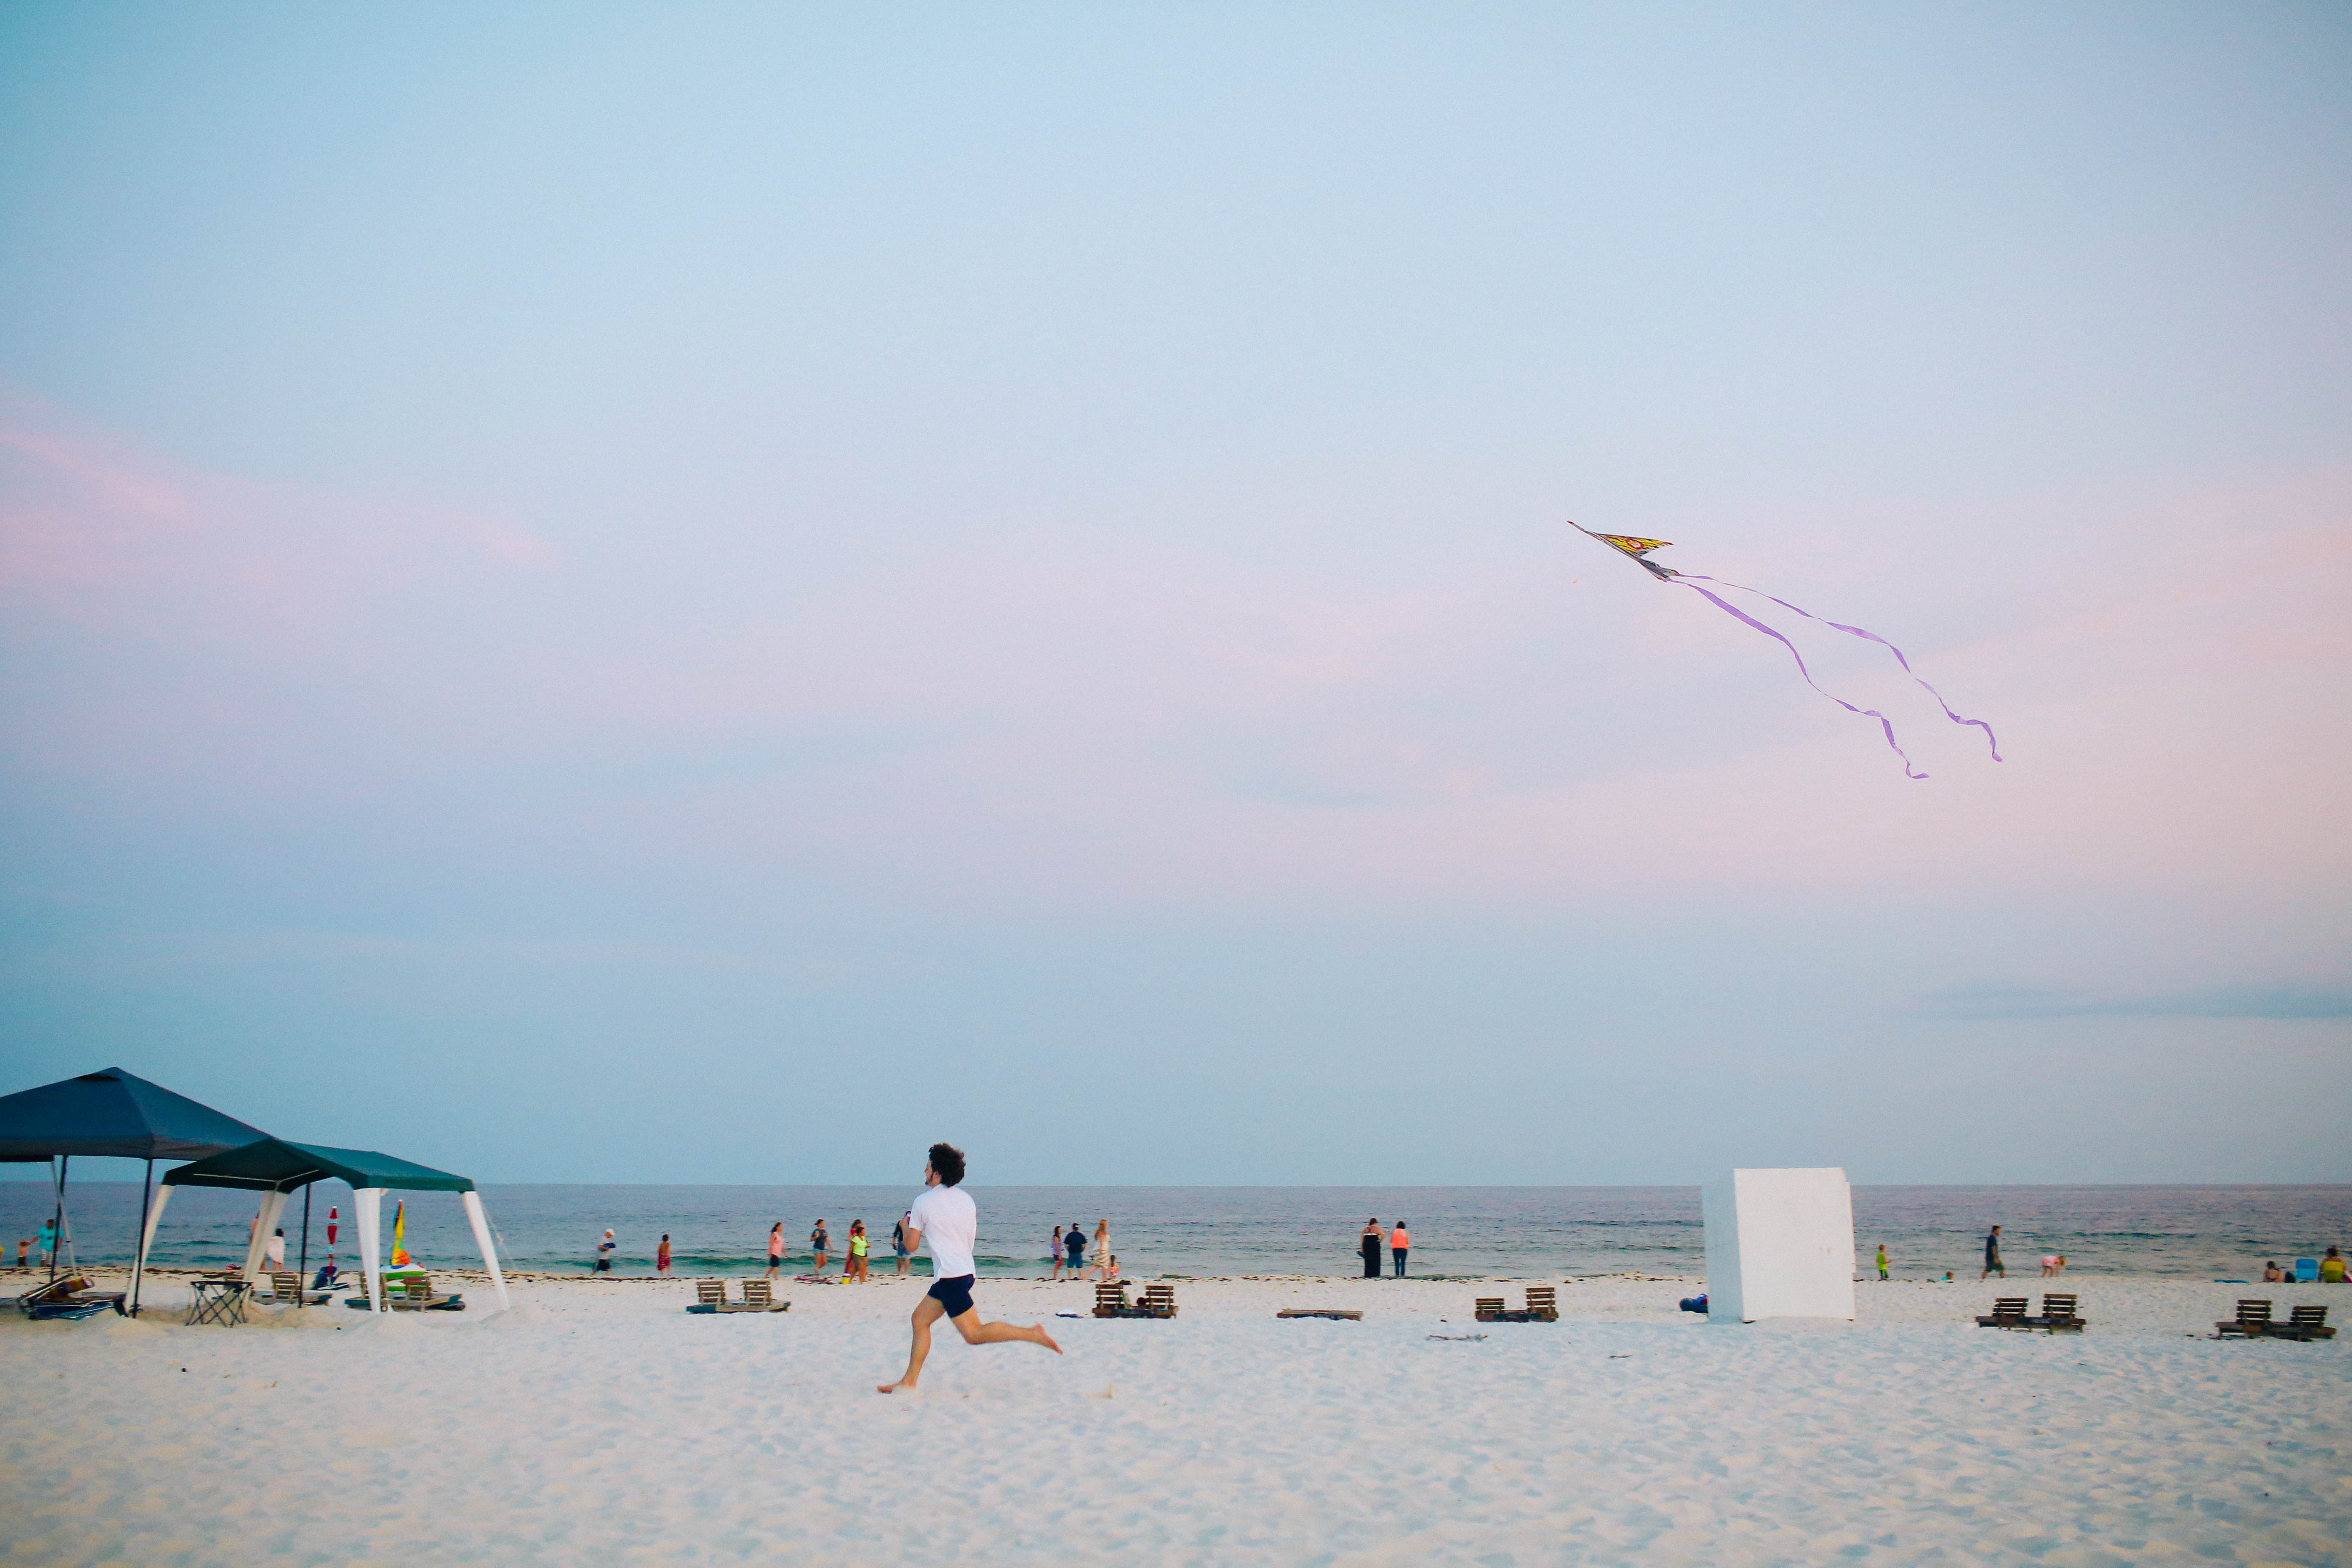
beach, sea, coast, water, sand, ocean, horizon, people, sky, shore, wave, wind, vacation, coastline, kite, seascape, bay, leisure, seashore, toy, tent, body of water, outdoors, sports, atmosphere of earth, windsports, kite sports